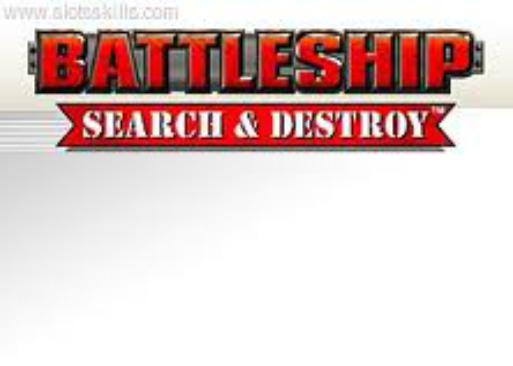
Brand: battleship
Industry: Leisure